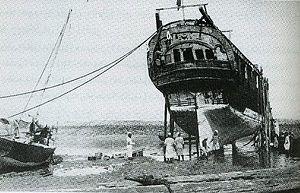
Un baggala ou baghla est un navire arabe, le plus vaste des boutres.